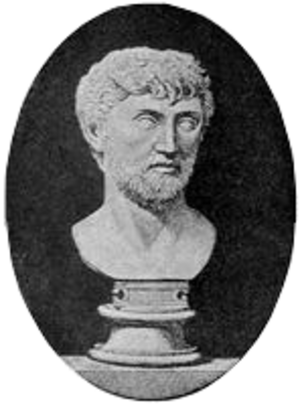
Lukrets
Titus Lucretius Carus eller Lukrets var en romersk epikuræisk digter. Hans eneste kendte værk er det episk filosofiske digt om epikuræismen De Rerum Natura.